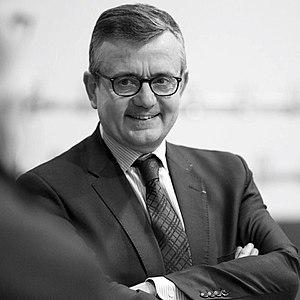
Yves Jégo en 2016
Yves Jégo, né le 17 avril 1961 à Besançon, est un homme politique français.